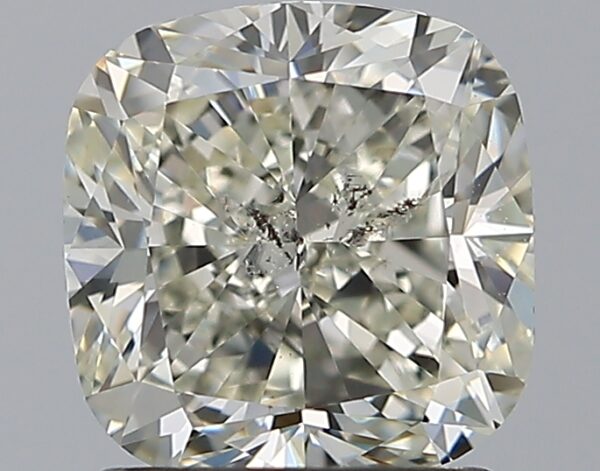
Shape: cushion
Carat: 1.7
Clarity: SI2
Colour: L
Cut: VG
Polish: EX
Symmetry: EX
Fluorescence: F
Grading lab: GIA
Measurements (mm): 6.6 x 6.45 x 4.56